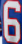
Number: 6